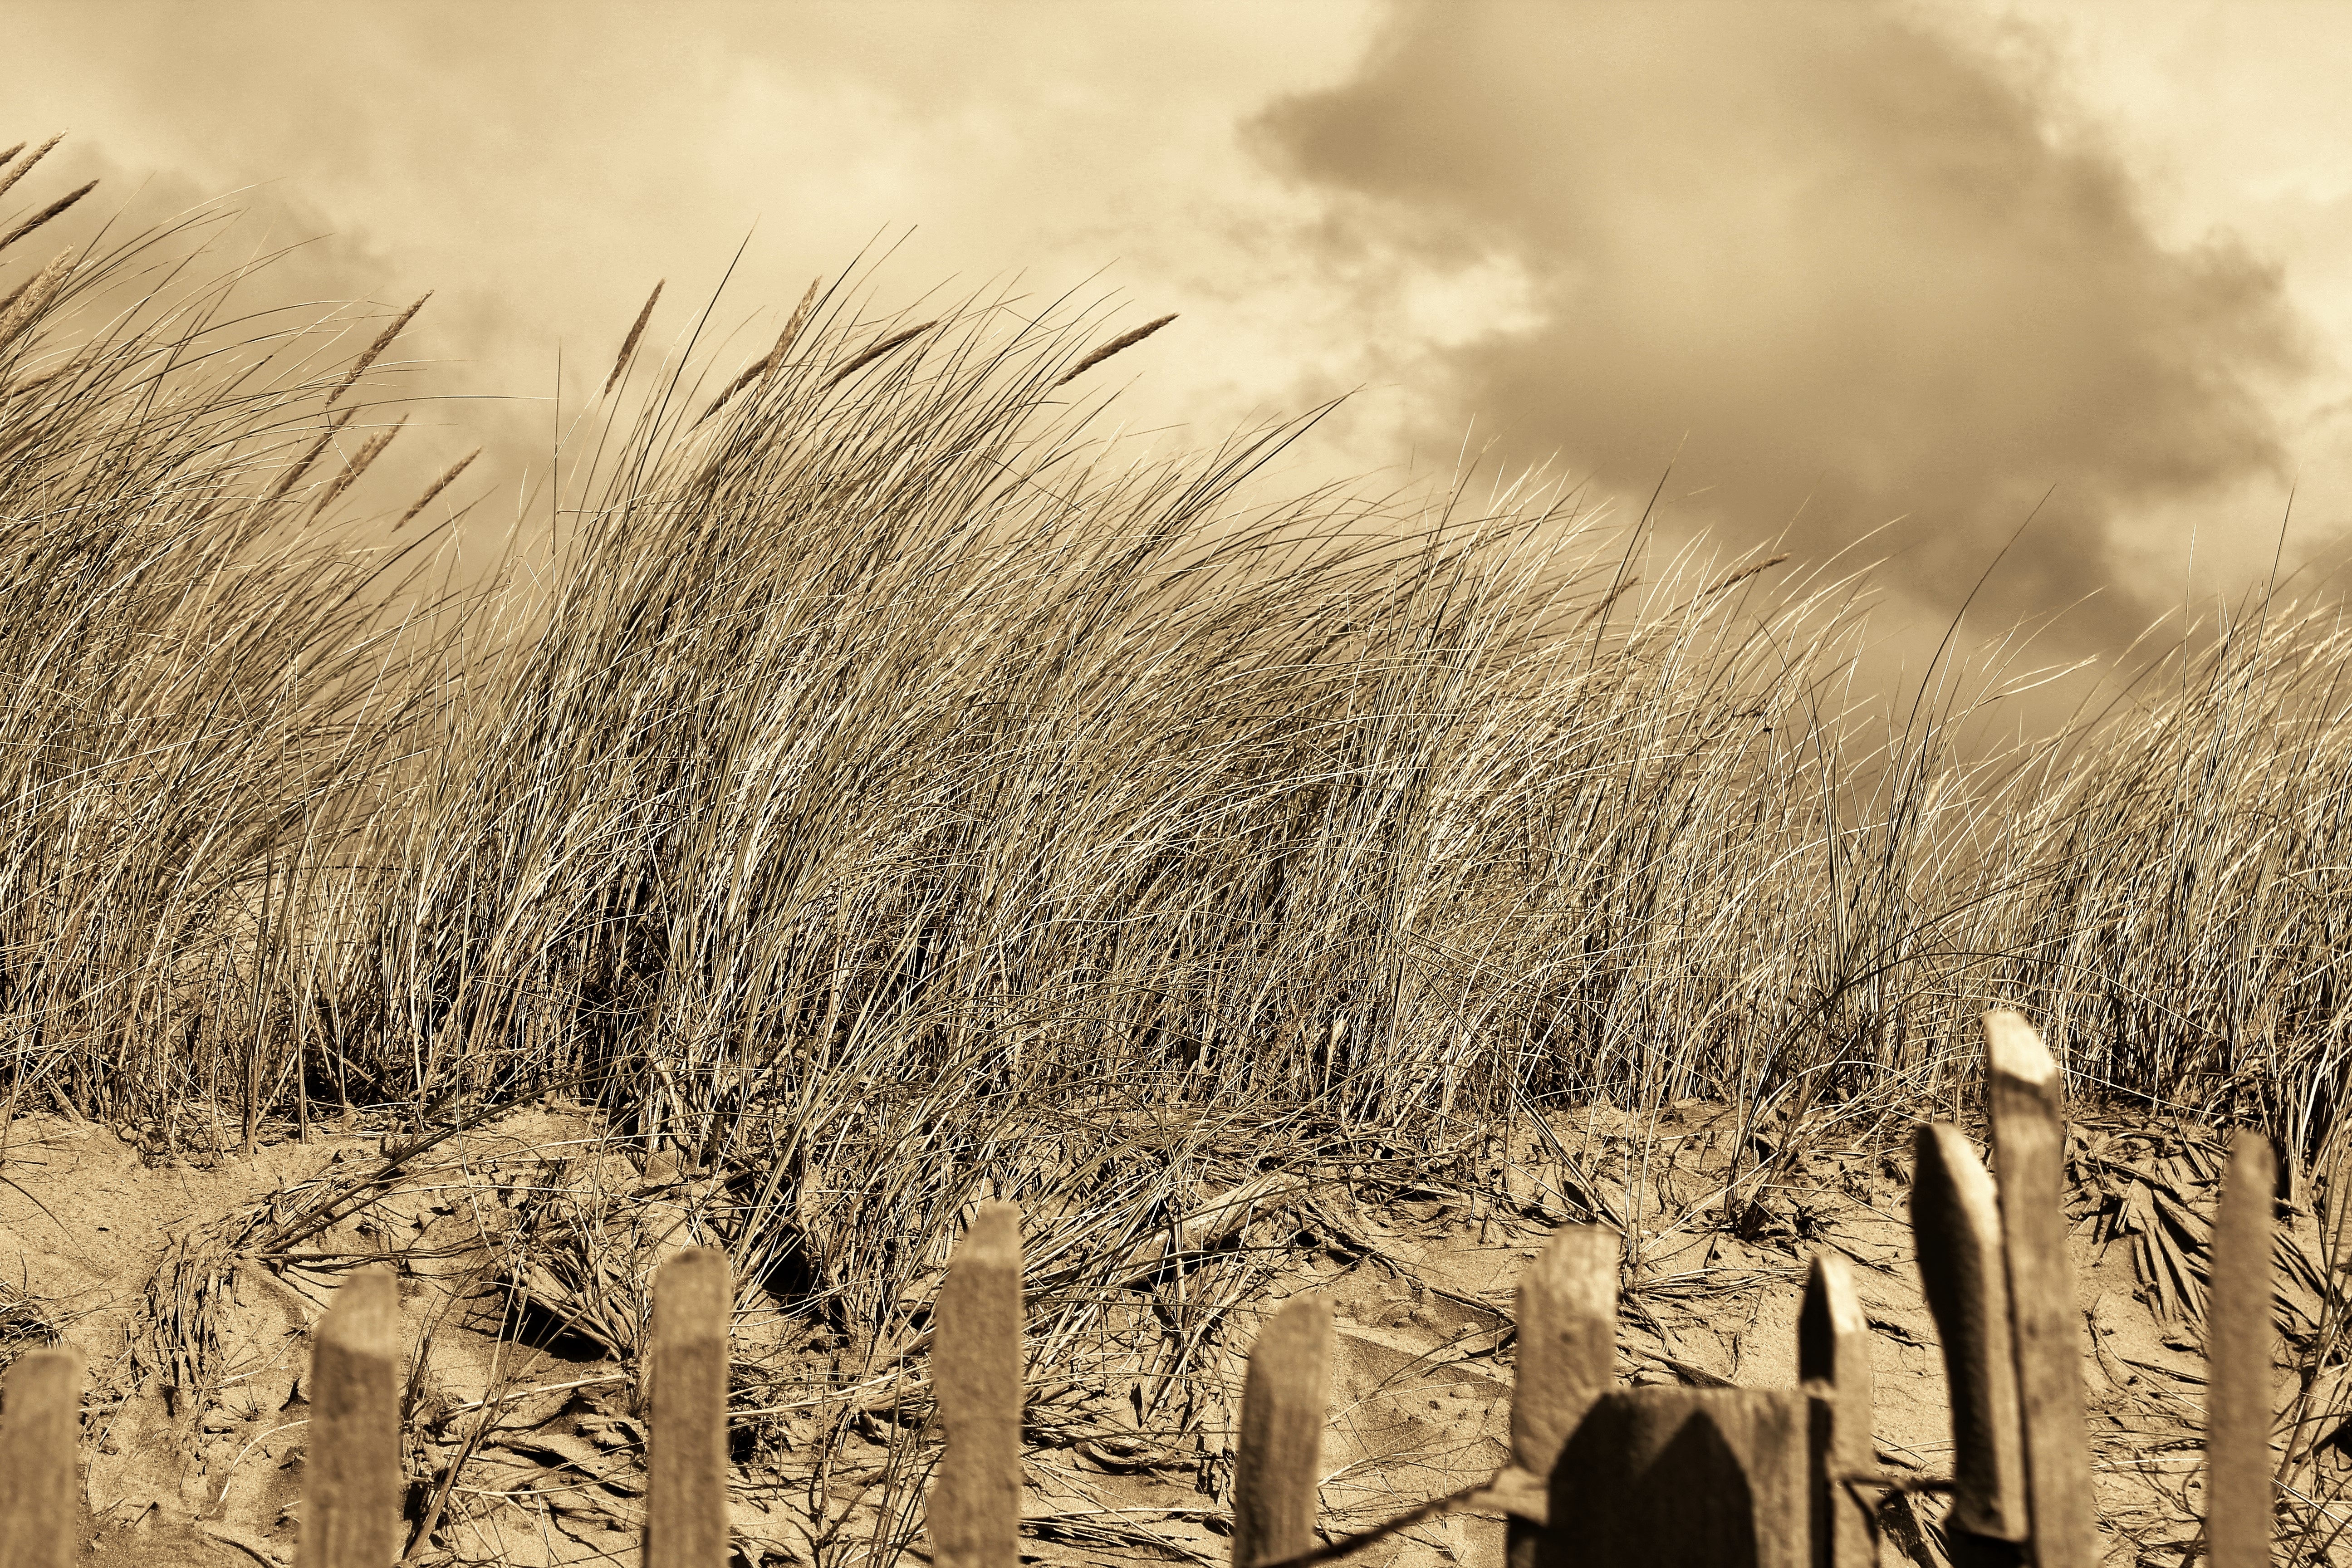
beach, tree, grass, sand, plant, field, wind, romance, soil, dunes, windy, mood, fairytale, shores, rural area, grass family